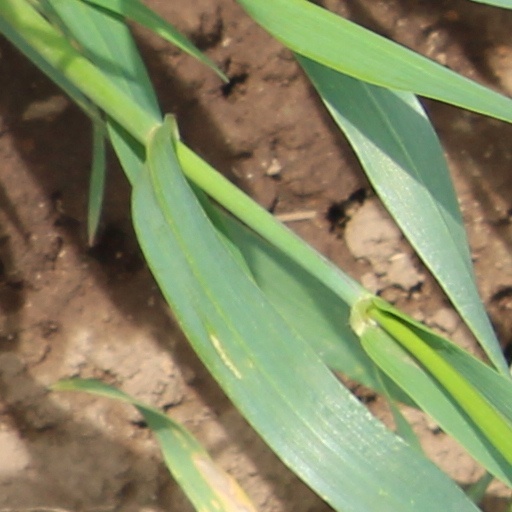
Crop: wheat